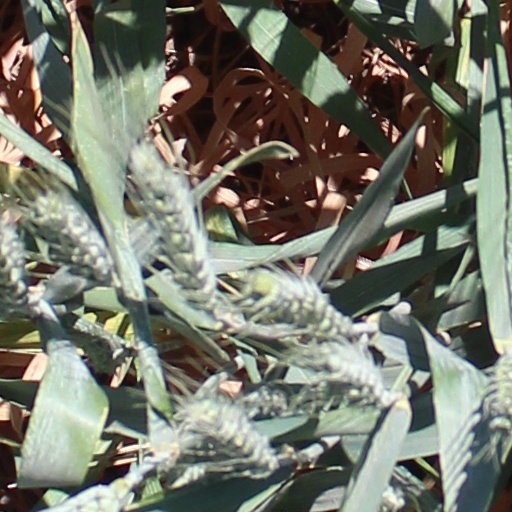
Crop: wheat